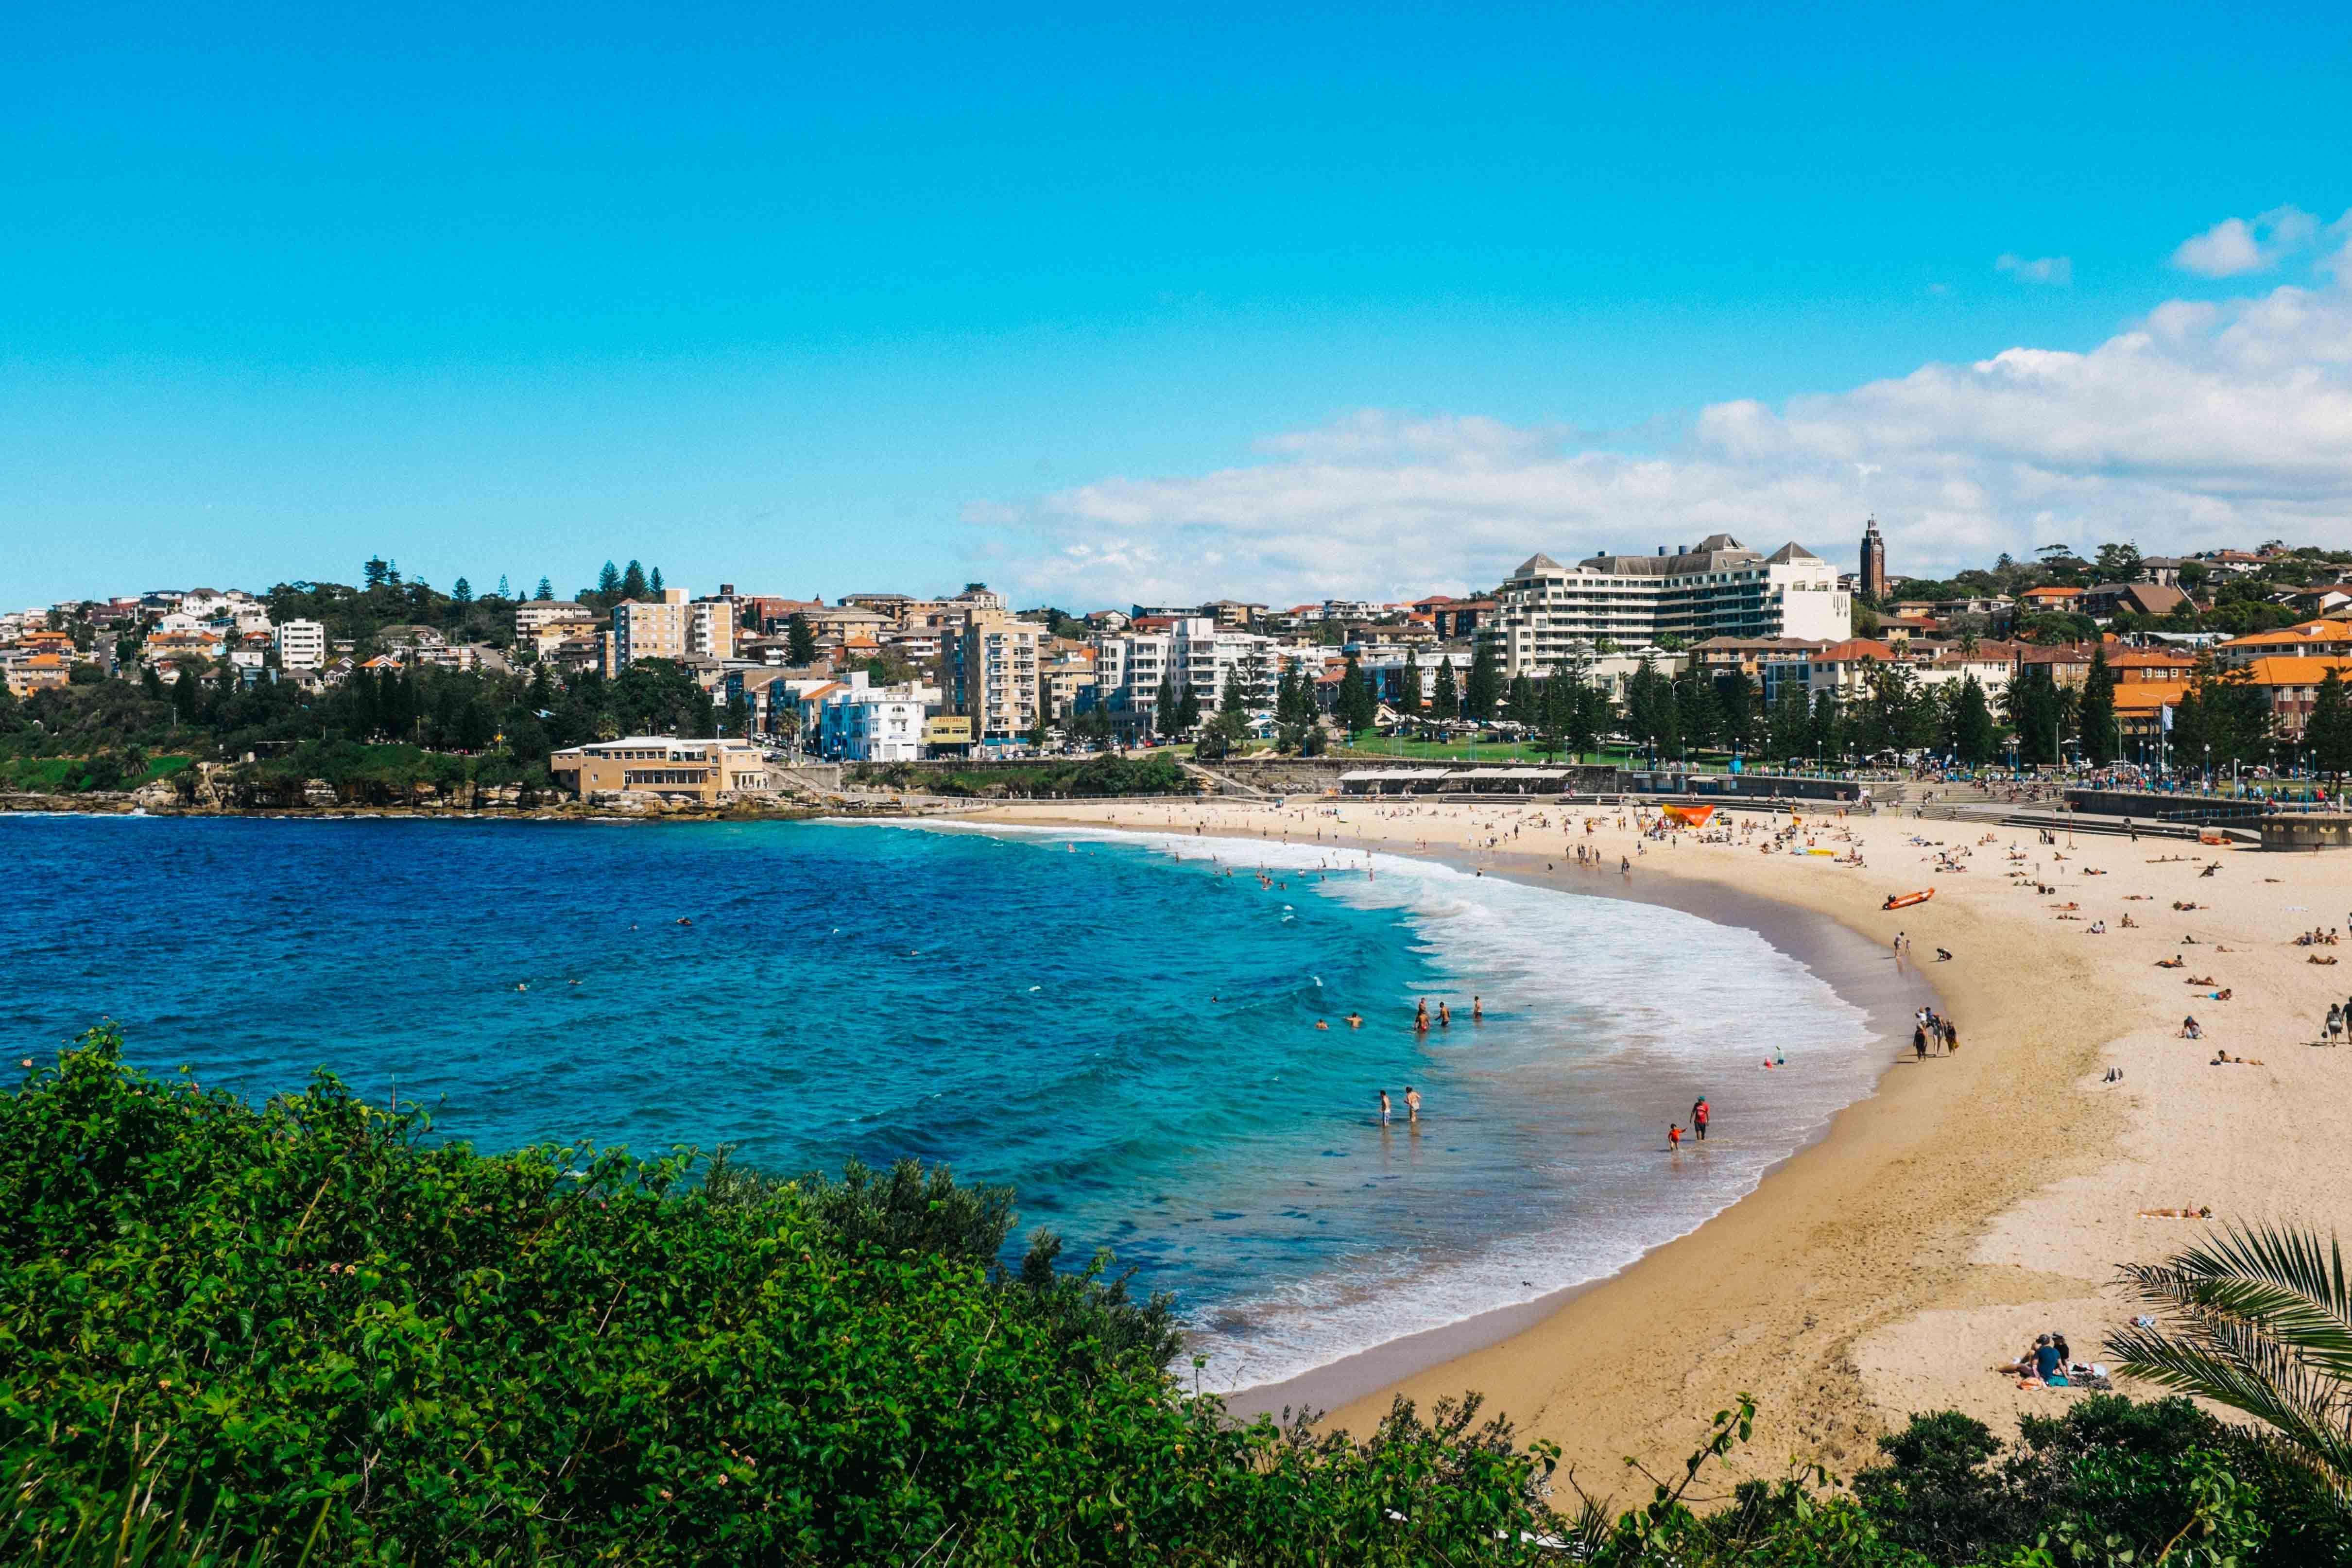
beach, sea, coast, ocean, horizon, shore, walkway, panorama, vacation, cove, bay, body of water, resort, cape, geographical feature